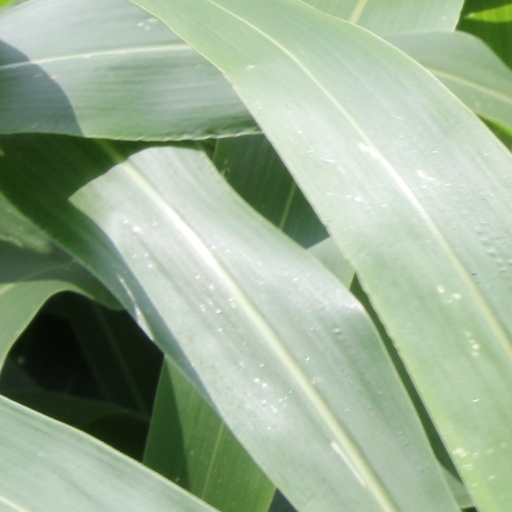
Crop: sorghum